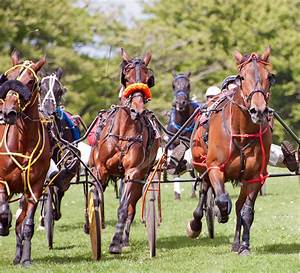
Label: horse